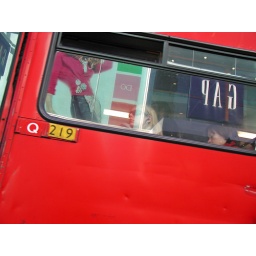
Girl on a bus taken walking down Oxford Street in London